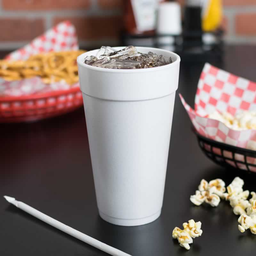
Label: paper